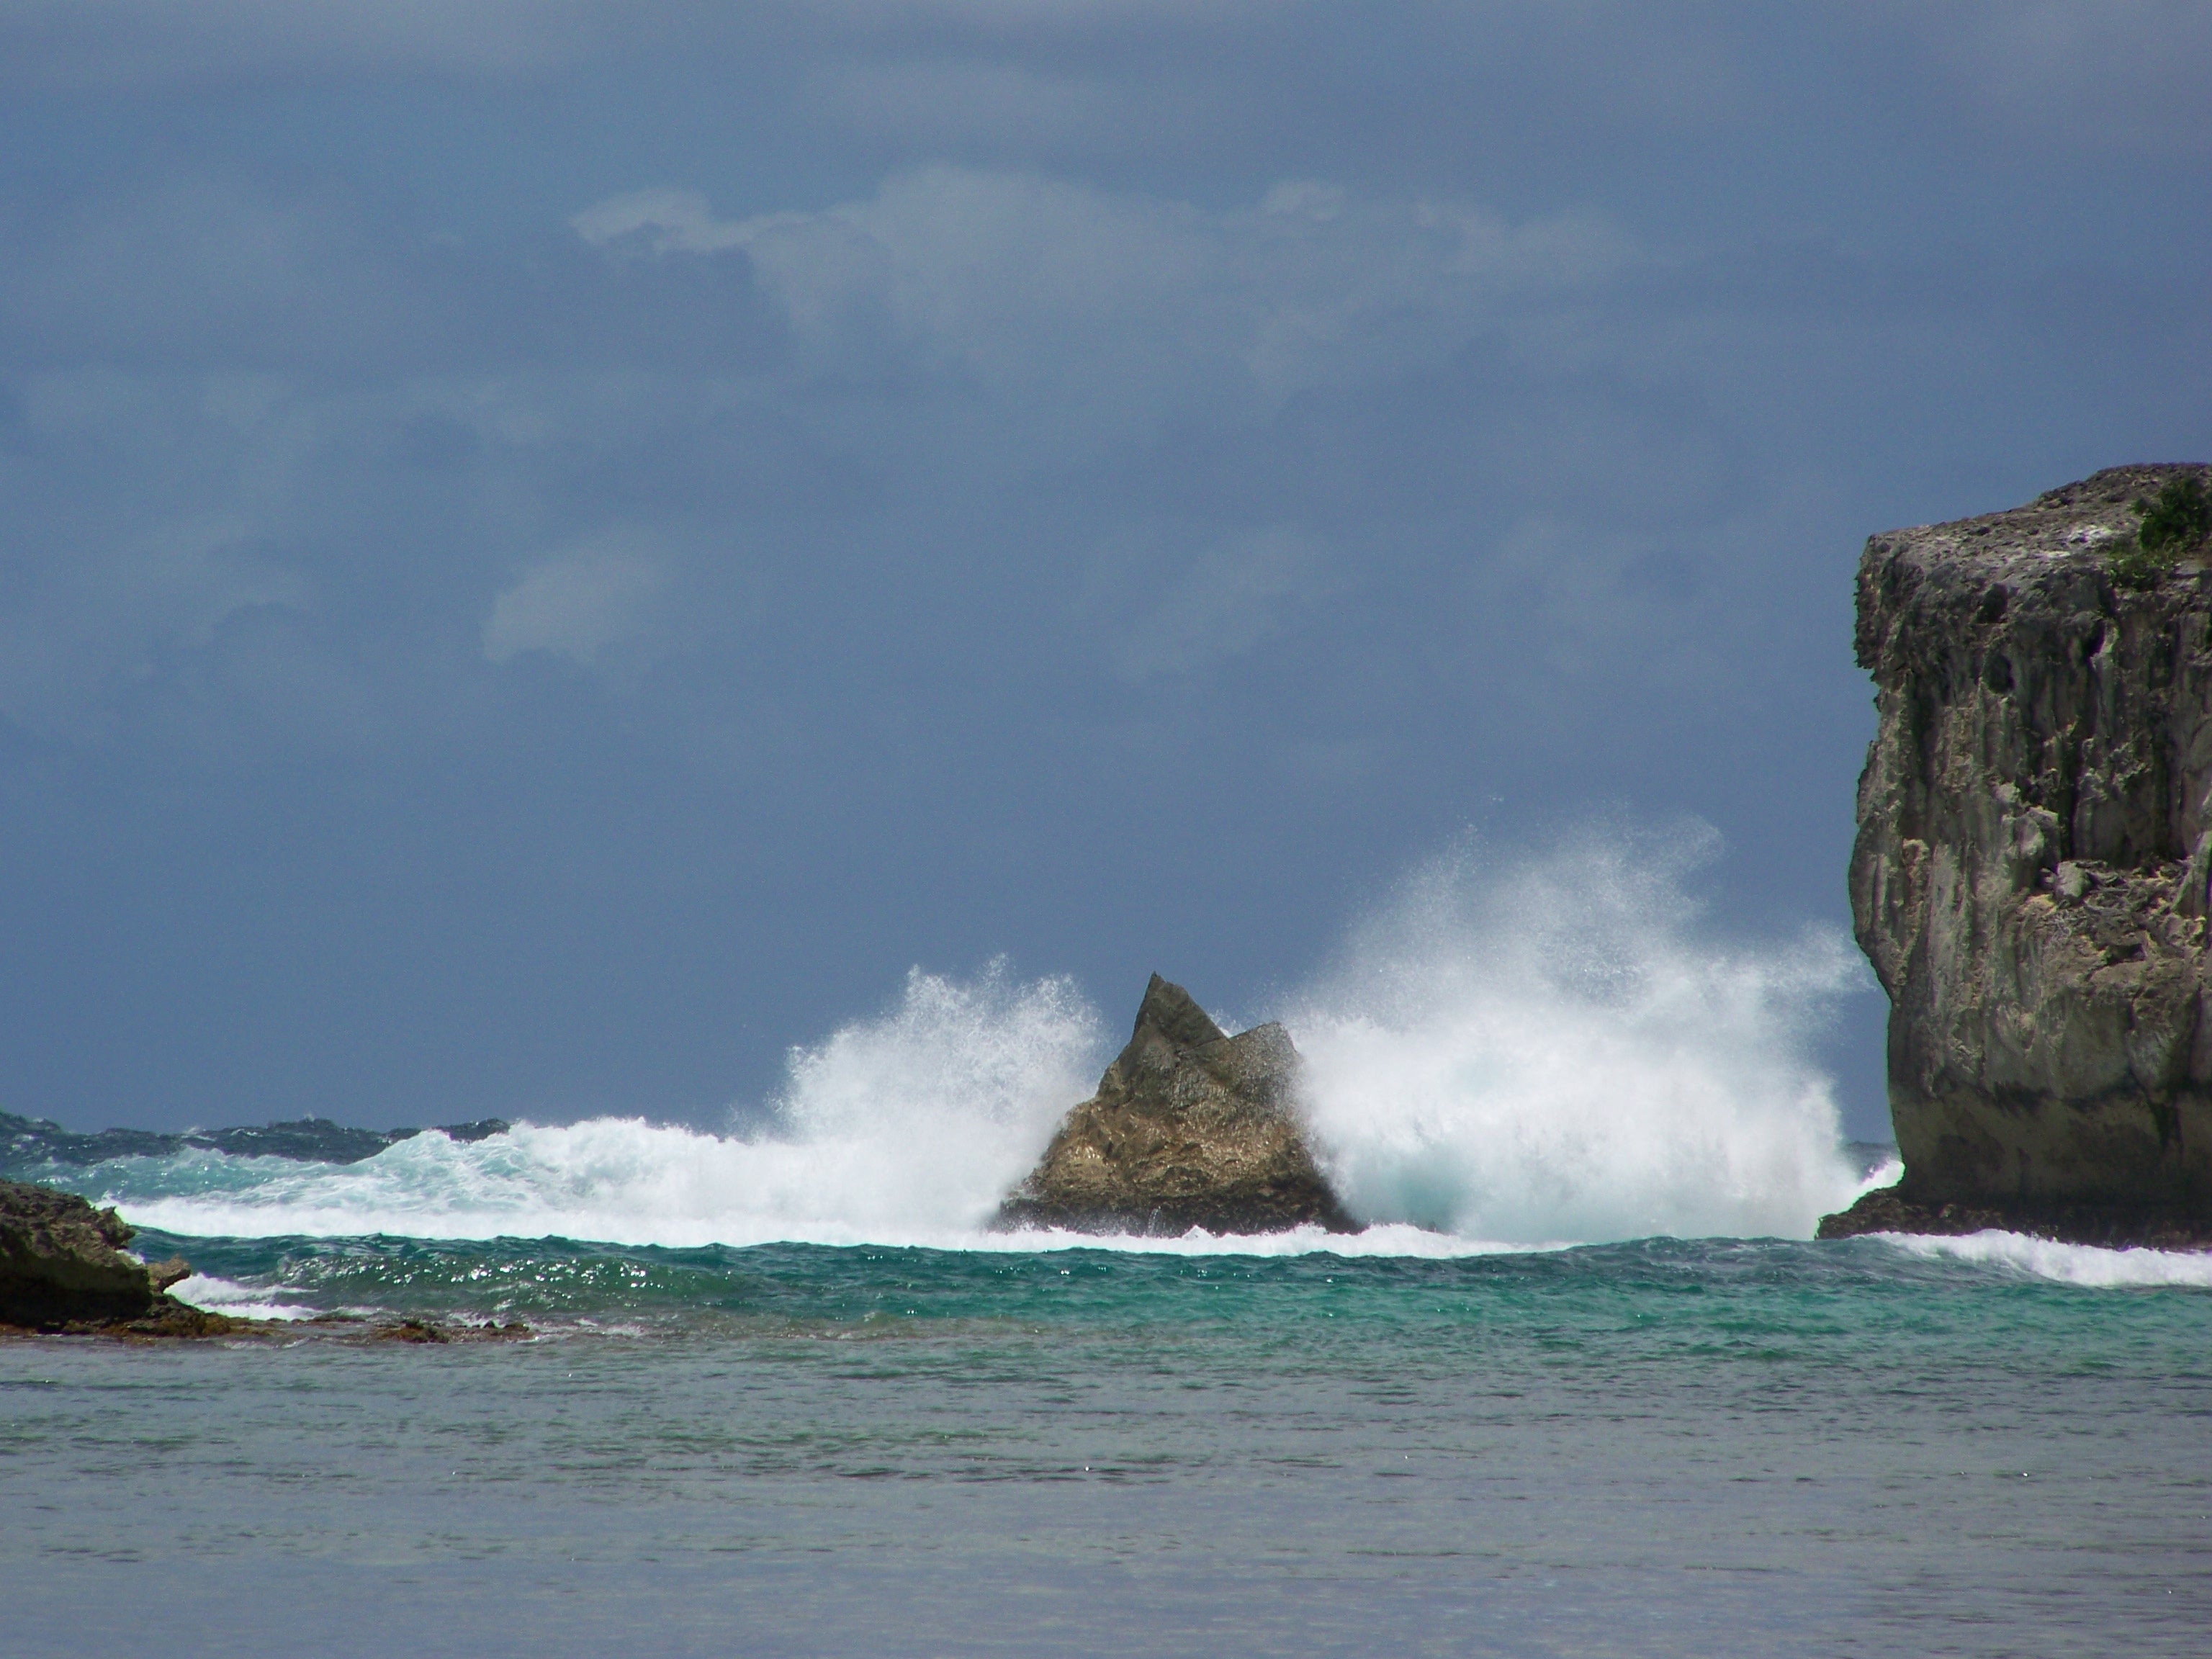
beach, sea, coast, water, rock, ocean, shore, wave, vacation, cliff, splash, bay, island, terrain, body of water, waves, cape, guadeloupe, wind wave, anse bertrand, hells gate